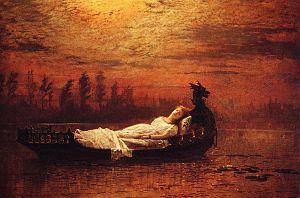
La Dame de Shalott